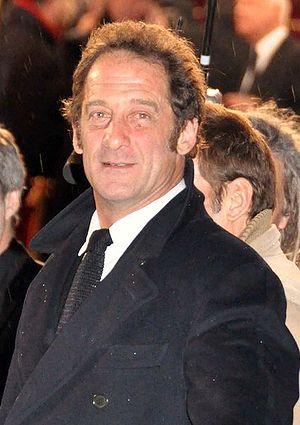
Vincent Lindon à la cérémonie des Césars 2010.